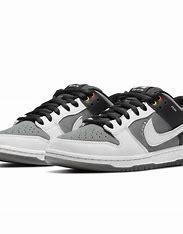
Brand: Nike
Model: SB Dunk Pro